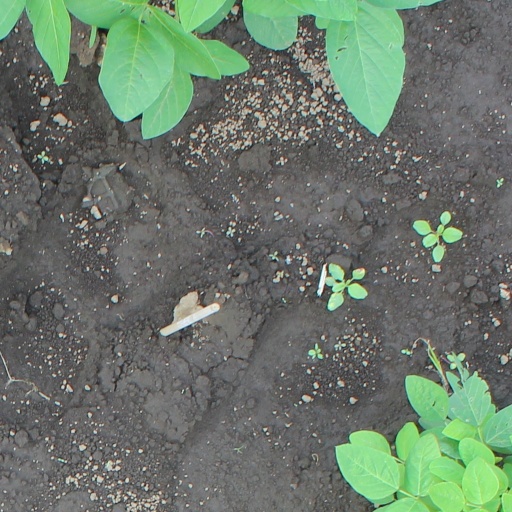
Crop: soybean